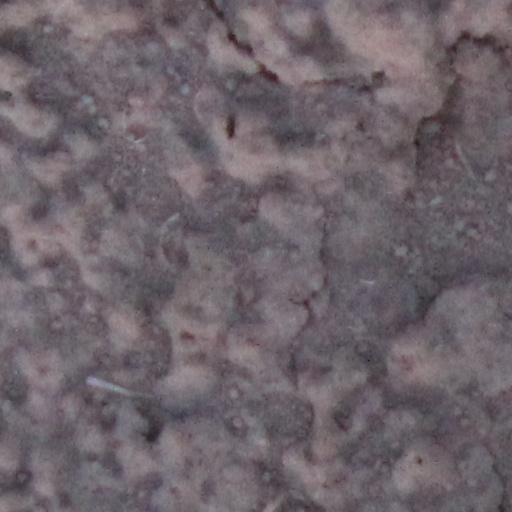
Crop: wheat